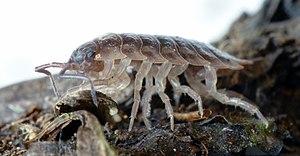
l'Aselle des murs, mâle, 10mm